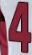
Number: 4